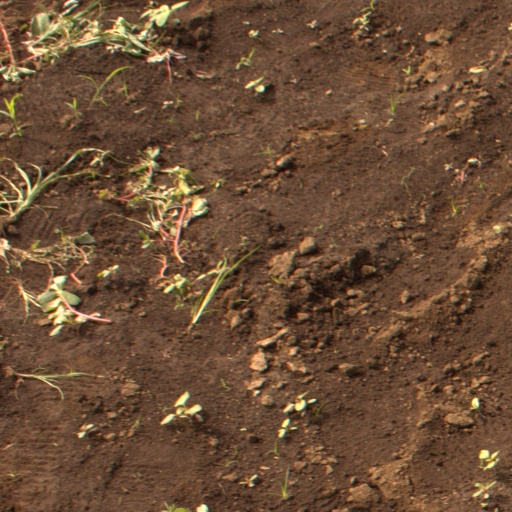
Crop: soybean